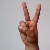
The image shows a hand gesture representing the letter 'V' in Indian Sign Language.